Robert Cobb (American football)

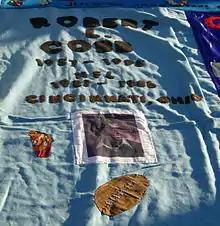
Quilt in memory of Cobb

Robert Lewis Cobb (October 12, 1957 – April 9, 1995) was an American professional football player who was a defensive end in the National Football League (NFL) and United States Football League (USFL). He played college football for the Cincinnati Bearcats and Arizona Wildcats before being selected by the Los Angeles Rams in the third round (66th overall pick) of the 1981 NFL draft. Scouting reports praised his size (6–4, 248 pounds) and speed (4.8 in 40-yard dash). He played in the NFL for the Rams (1981), Tampa Bay Buccaneers (1982), and Minnesota Vikings (1984).